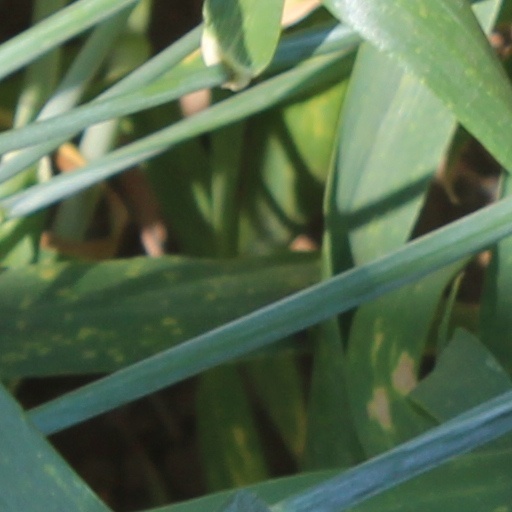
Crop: wheat